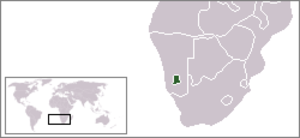
Le Namaland était un bantoustan autonome situé dans le Sud de l'actuelle Namibie entre 1980 et 1989. Il regroupait des africains de l'ethnie Nama et la langue officielle était le nama.